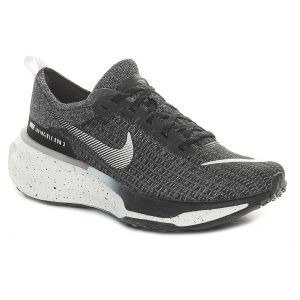
Nike Scarpa da Running Uomo  Invincible 3 Nero Bianco   Sconto 11%
Prezzo: 170,00 €